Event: Nepal Earthquake
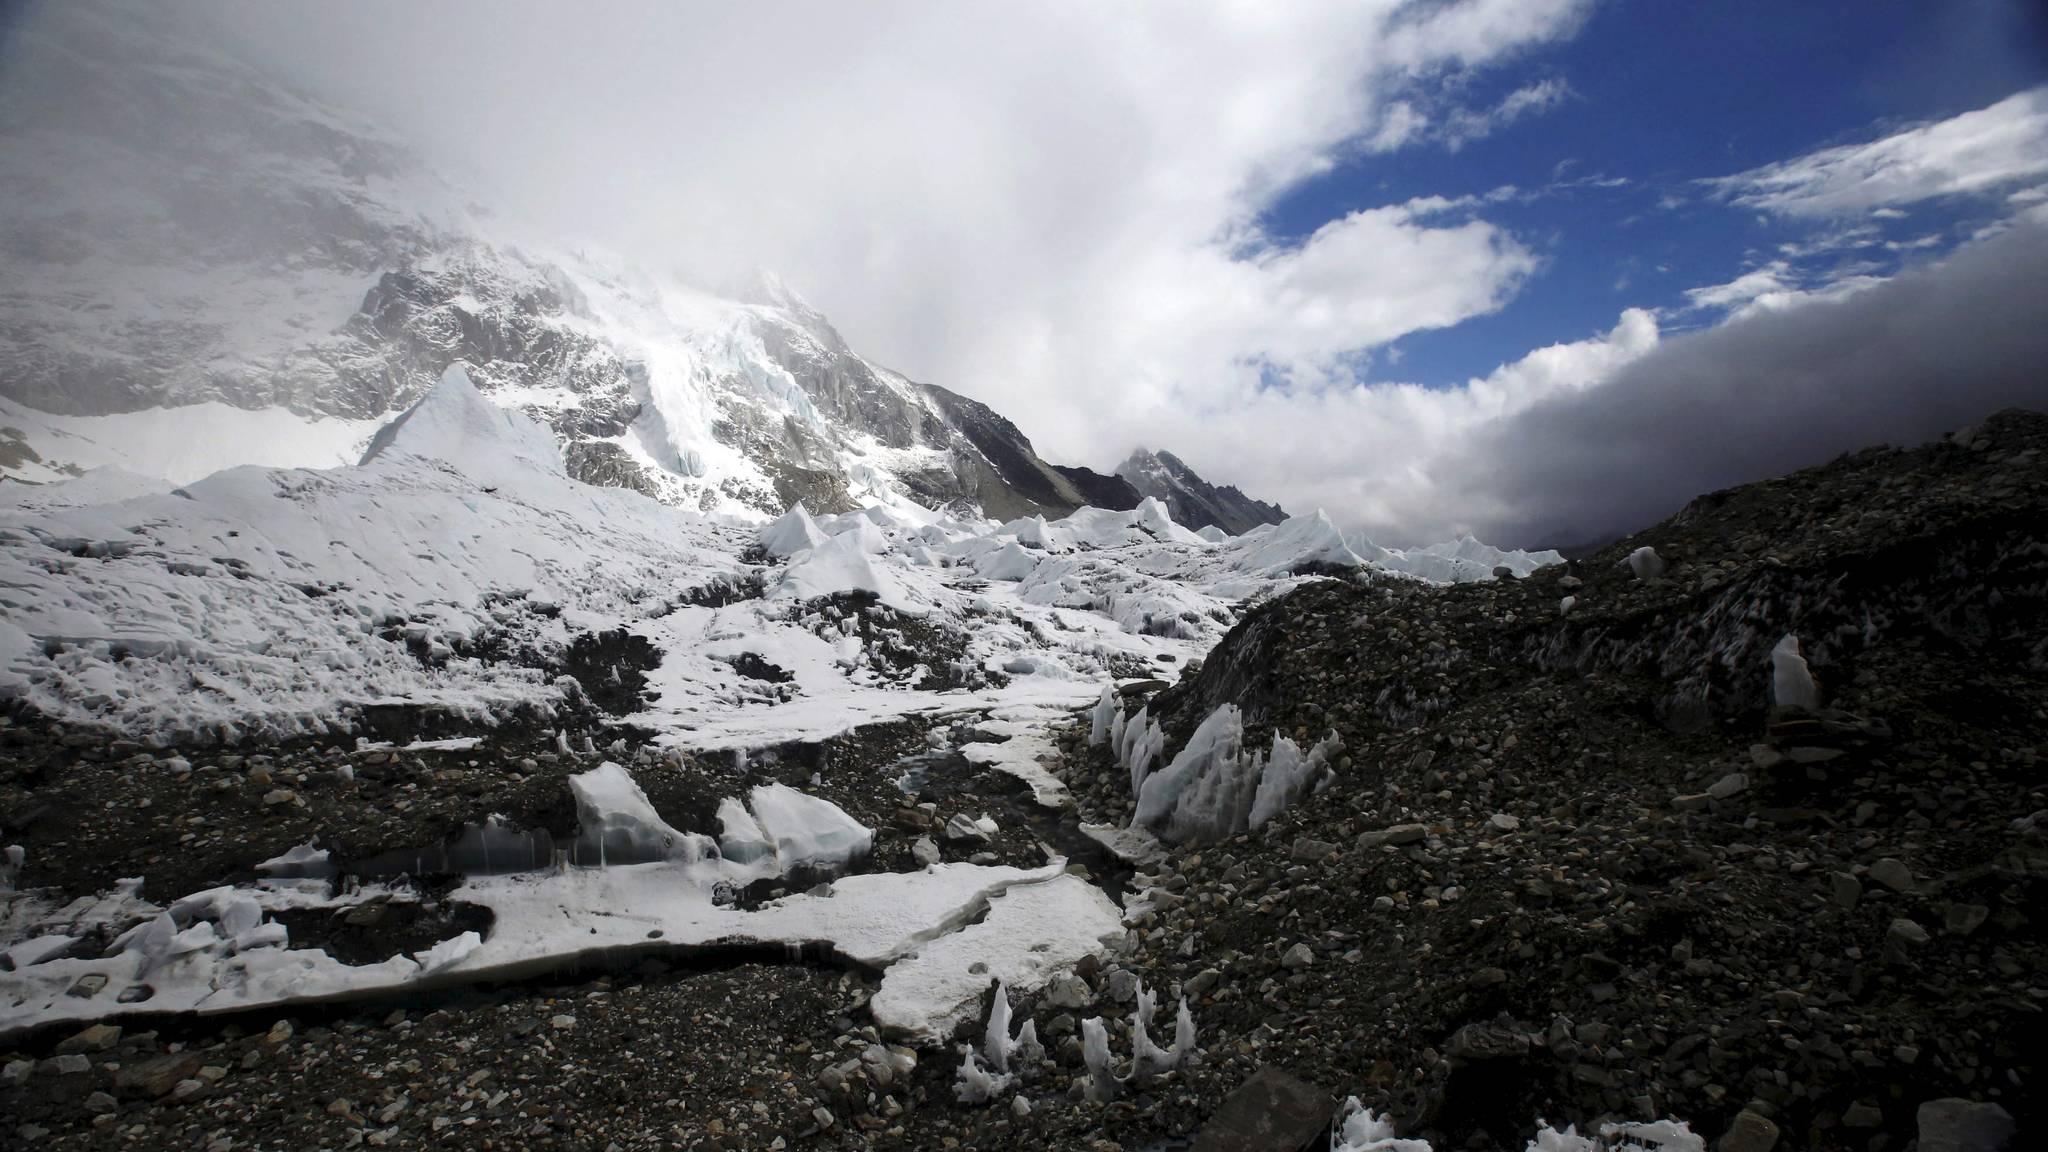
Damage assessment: no_damage